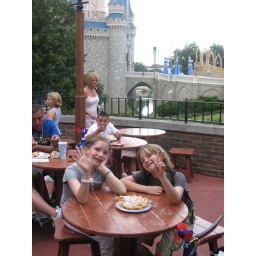
Funnel cake - Cinderella's castle in the background